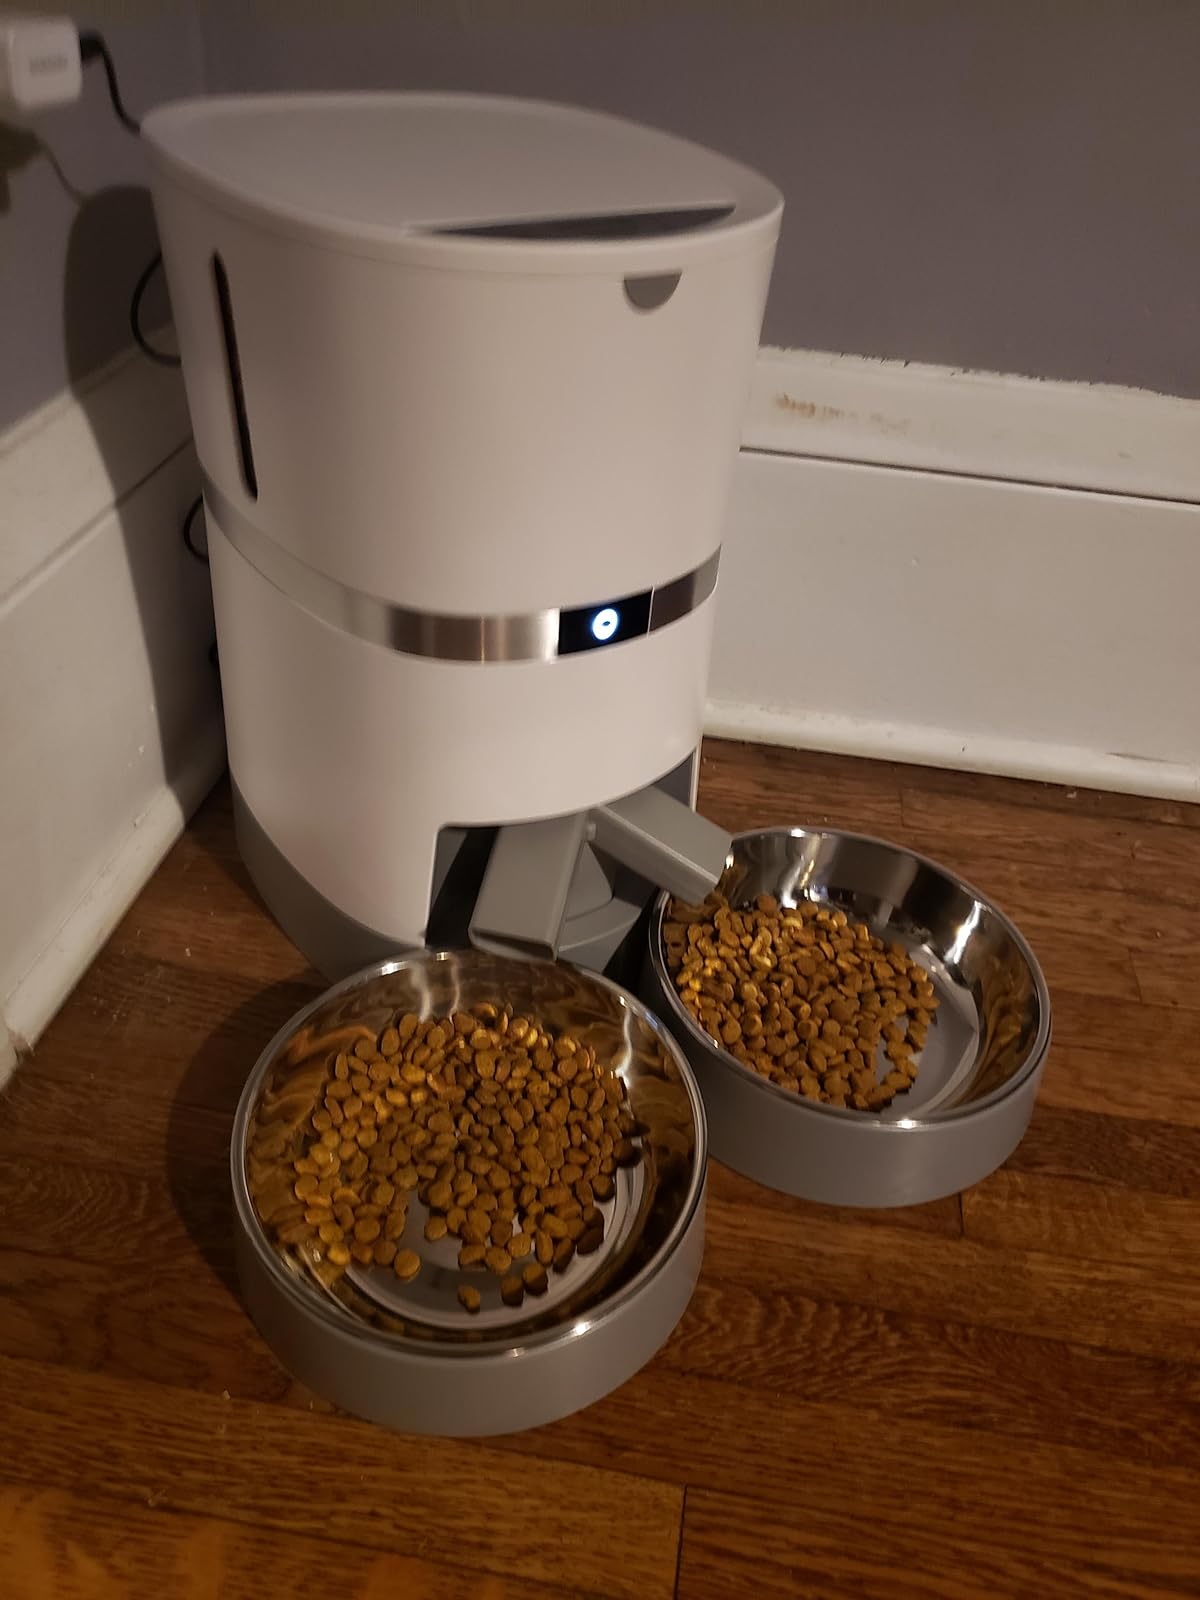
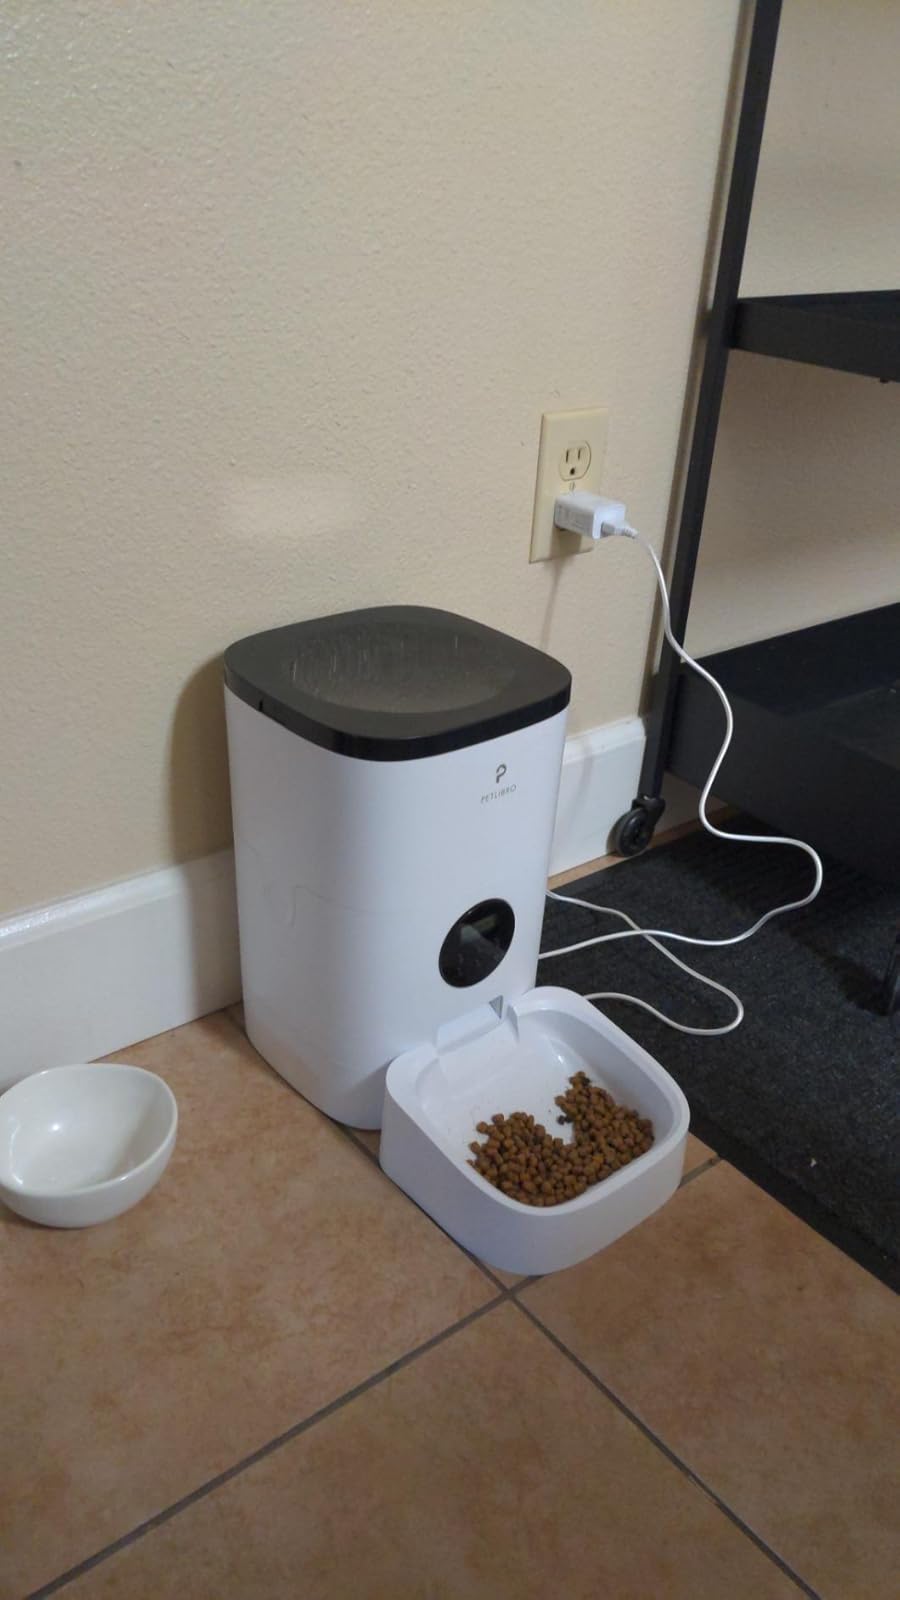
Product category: items_feeder
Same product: no